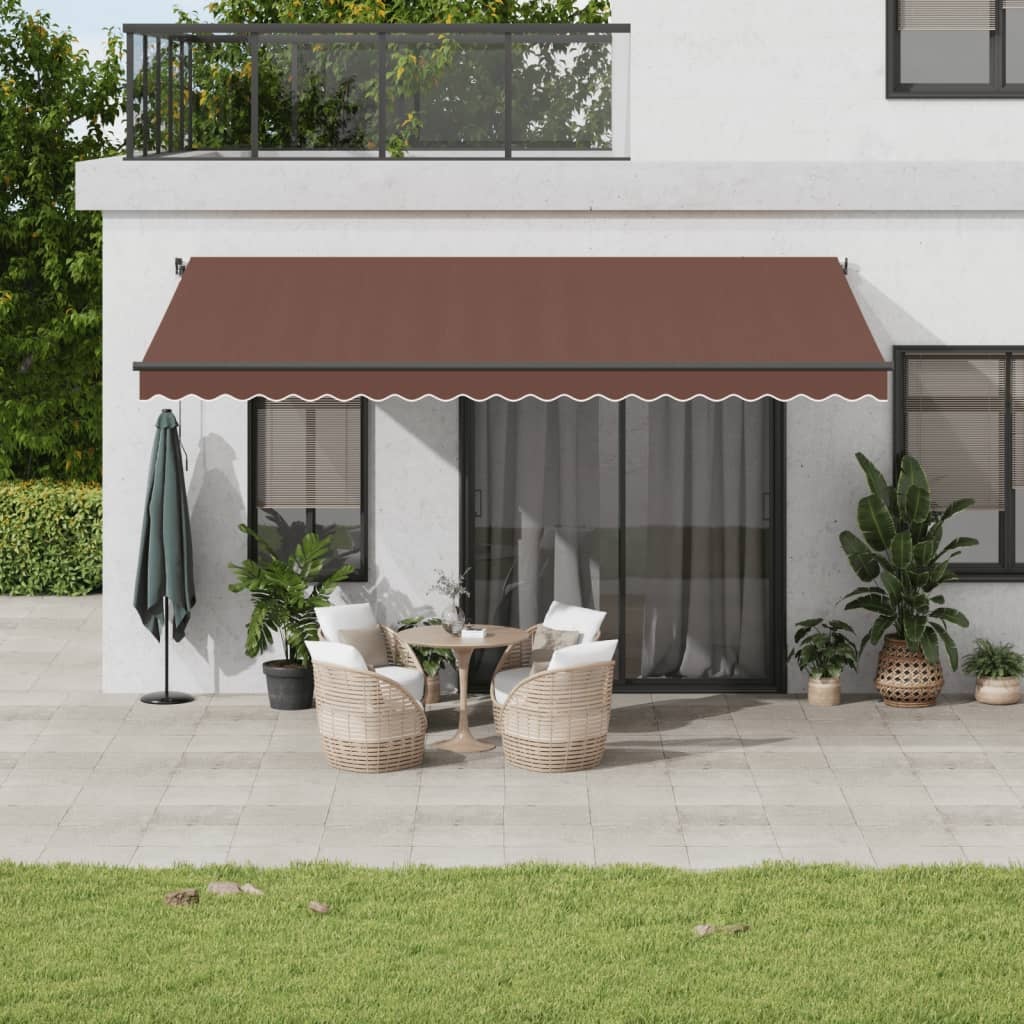
Copertina retractabilă automat, maro, 500x300 cm
Creați un loc frumos și răcoros pe terasa dvs. și protejați-vă de razele UV cu această copertină retractabilă! Material durabil: Cadrul copertinei este fabricat din aluminiu vopsit electrostatic, care este robust și durabil. Țesătura cu tratament de suprafață PU este rezistentă la UV. Vă va preveni familia sau oaspeții de razele UV și de lumina orbitoare a soarelui. Funcție automată: Puteți deschide și retrage cu ușurință copertina cu ajutorul telecomenzii incluse. Ușor de operat: Unghiul și înălțimea pot fi ajustate pentru a satisface diferite nevoi. Puteți deschide și retrage copertina fără probleme cu ajutorul manivelei lungi de mână. Aplicații largi: Această copertină retractabilă are un design simplu și elegant, care se va combina bine cu setările dvs. de acasă ori cu cele comerciale. Este potrivită pentru o varietate de spații, cum ar fi balcoane, terase, curți, restaurante, cafenele, magazine și multe altele. Culoarea material textil: Maro Culoare cadru: Antracit Material: Aluminiu vopsit electrostatic, material textil (100% poliester) cu acoperire PU Dimensiuni totale: 500 x 300 cm (L x l) Rezistent la apă și murdărie Tensiune de alimentare: 230 V~, 0,95 A; 50 Hz Putere: 226 W Cuplu: 40 NM Viteză: 13 rpm Asamblare necesară: Da Copiii trebuie supravegheați pentru a vă asigura că nu se joacă cu aparatul. Țineți copiii departe de zona de asamblare. Atenție: Citiți cu atenție instrucțiunile înainte de utilizare și păstrați-le pentru referințe ulterioare.
Brand: vidaXL
Category: Home & Garden > Lawn & Garden > Outdoor Living > Outdoor Umbrella & Sunshade Accessories > Outdoor Umbrella Enclosure Kits